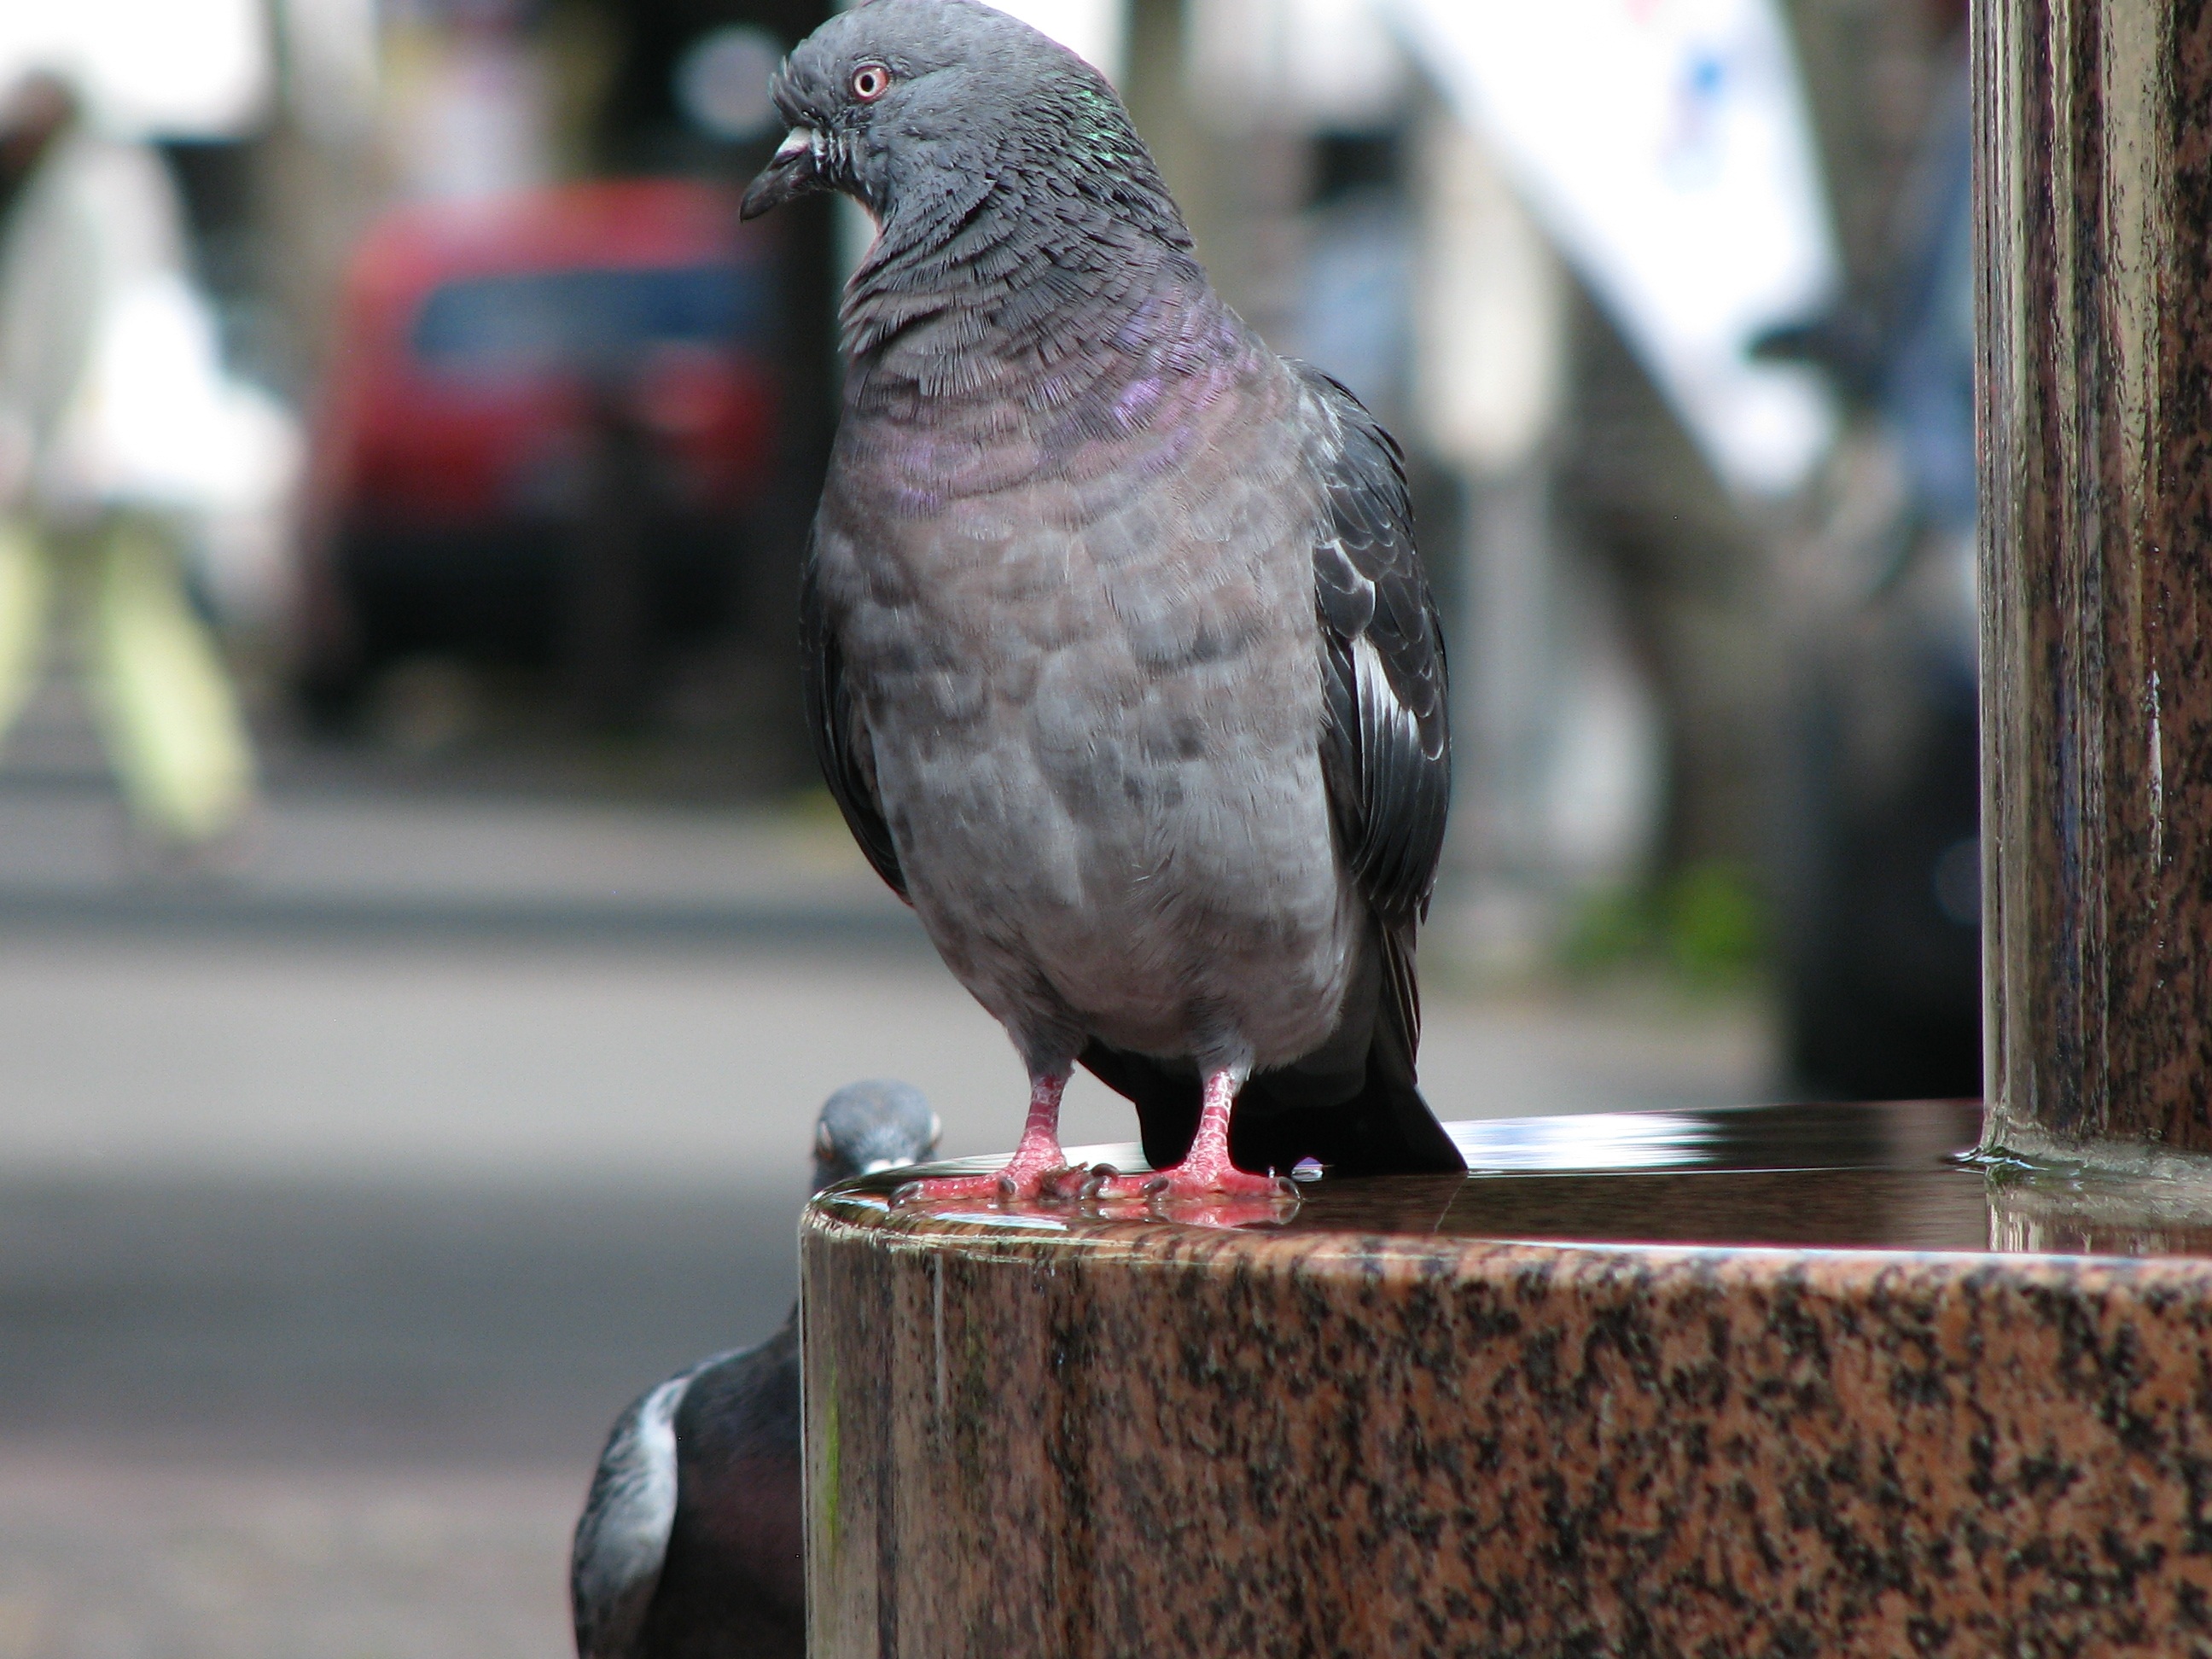
bird, wildlife, beak, fauna, animals, dove, vertebrate, animal world, perching bird, pigeons and doves